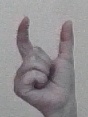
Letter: nun